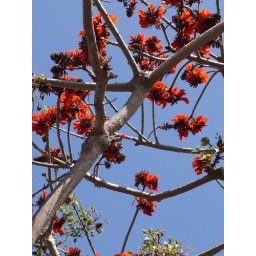
Some kind of tree in San Diego that has started to flower